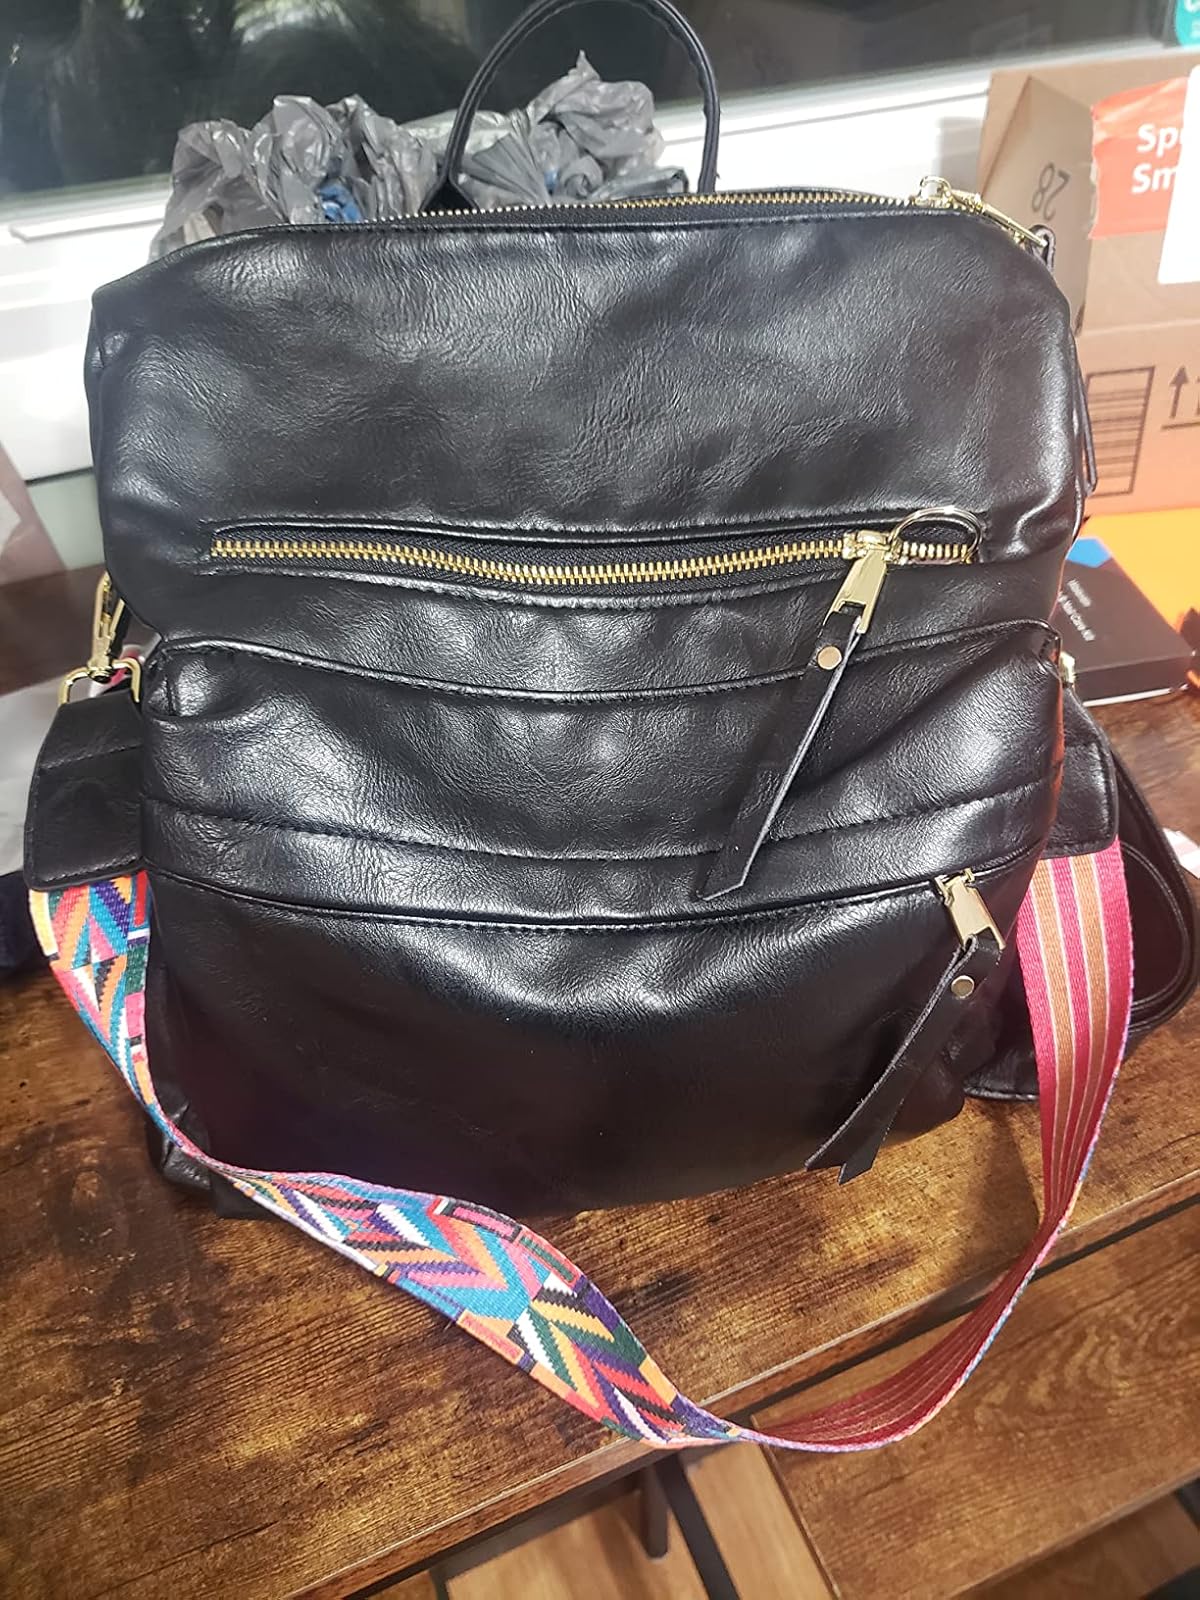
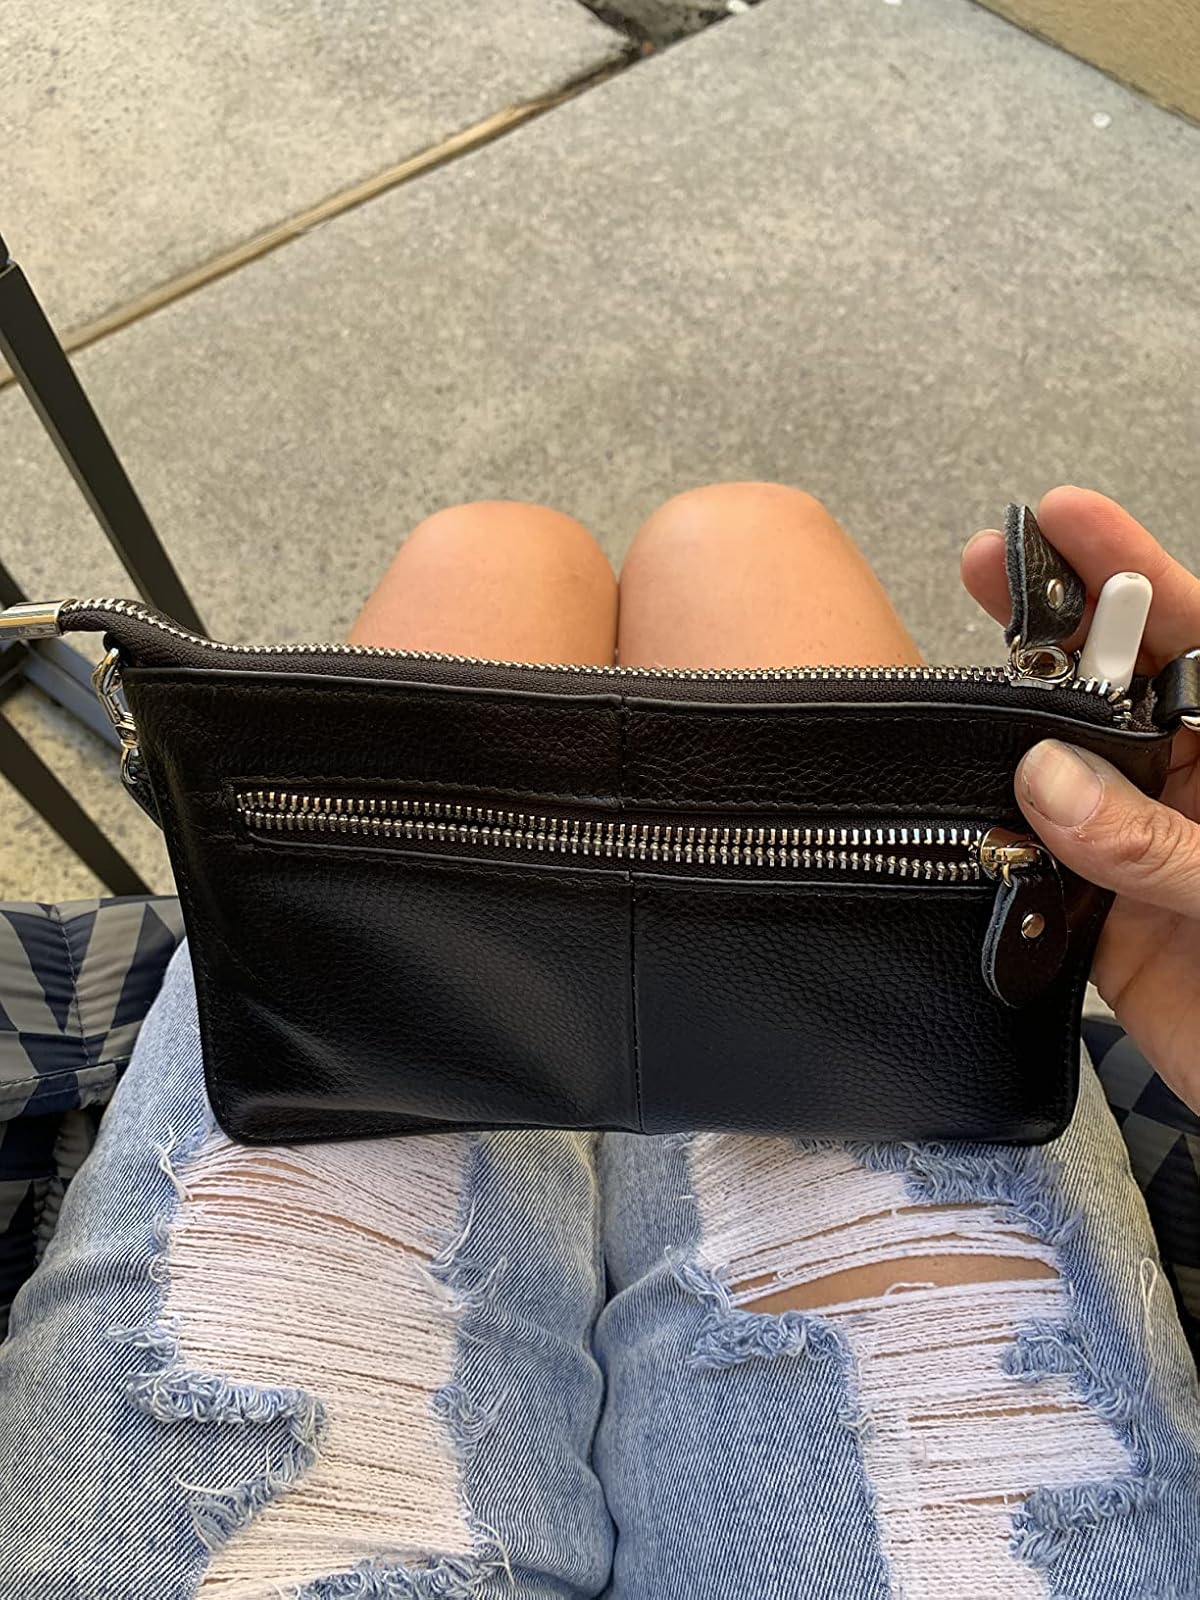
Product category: accessories_handbag
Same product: no